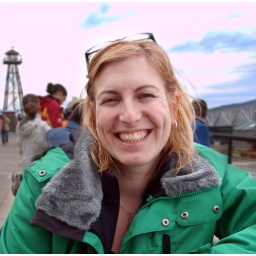
Michelle at Alcatraz with the famous water tower in the background (Nicolas Cage didn't actually blow it up).